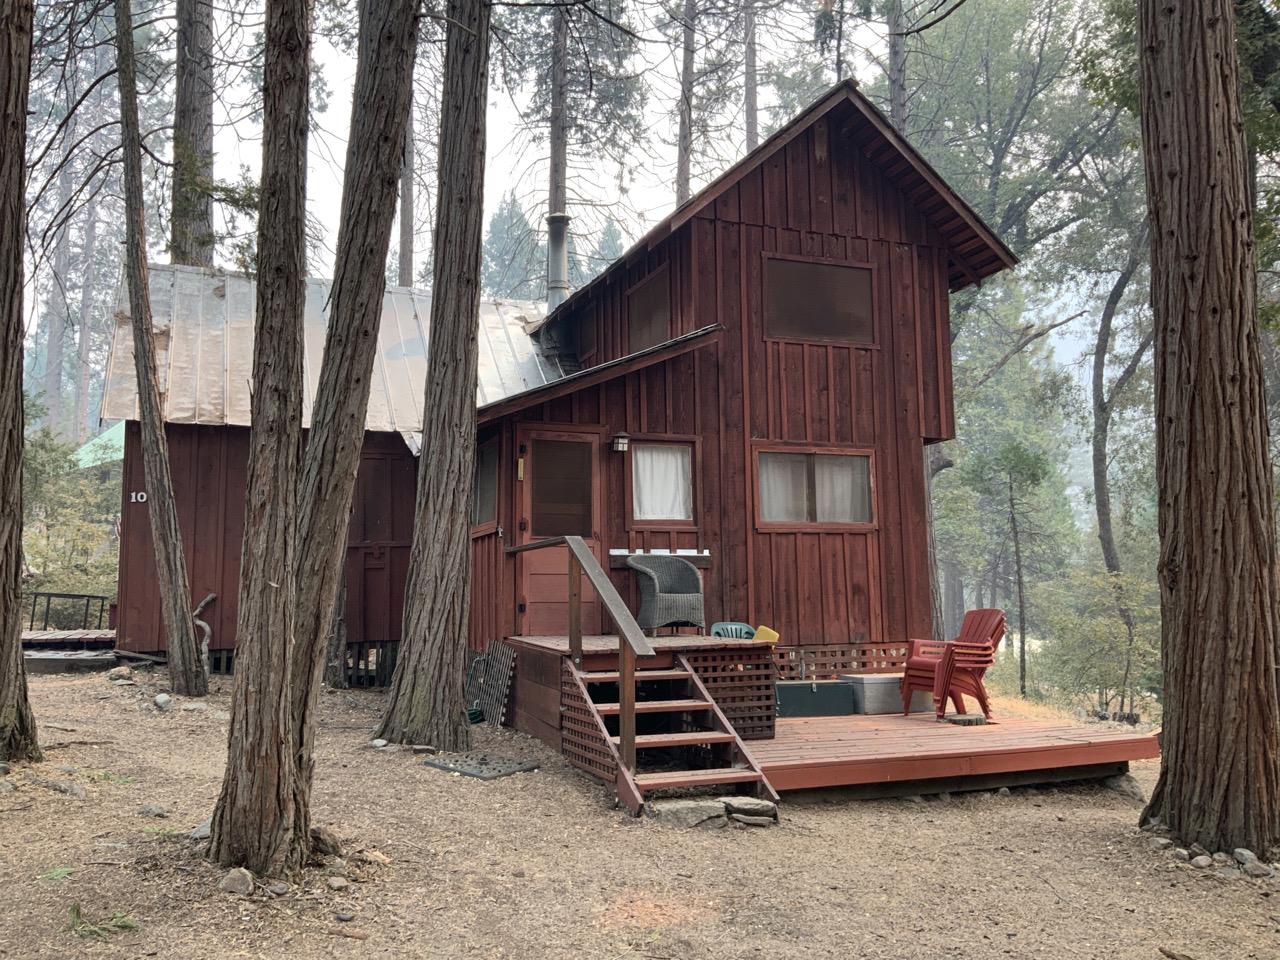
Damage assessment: no_damage